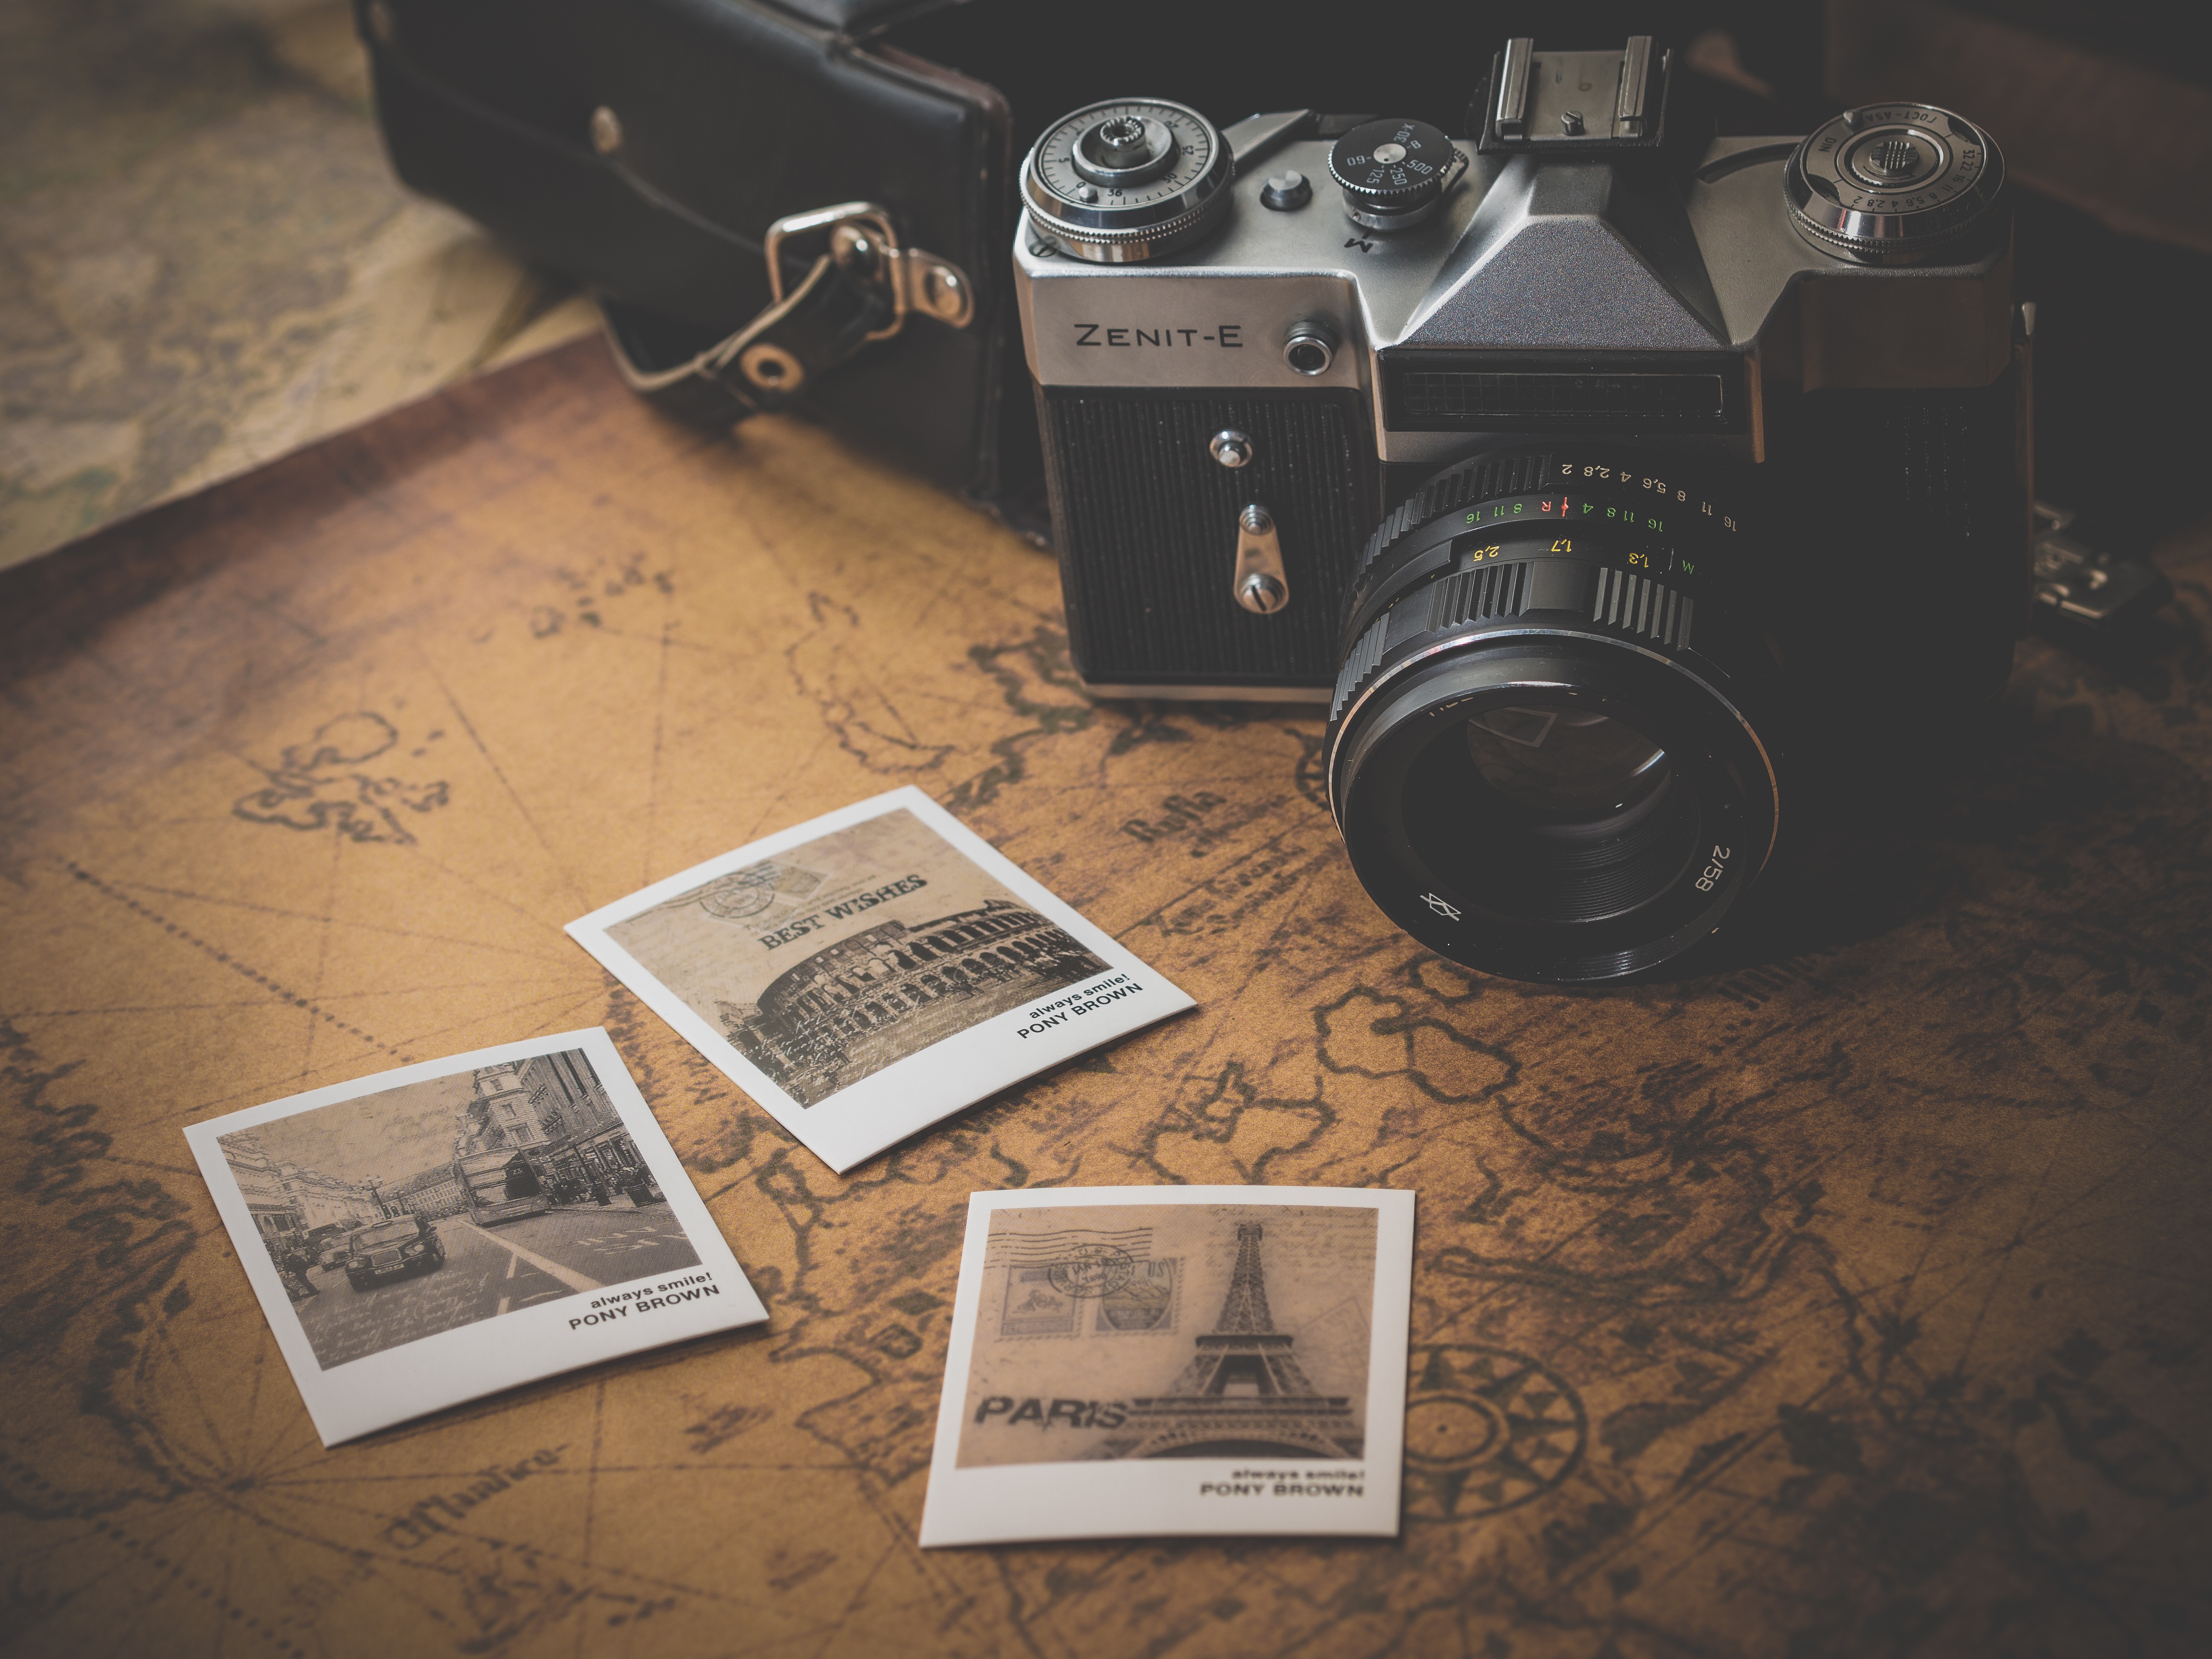
camera, vintage, old, eiffel tower, paris, vacation, travel, map, photos, electronics, holidays, photograph, nostalgic, image, images